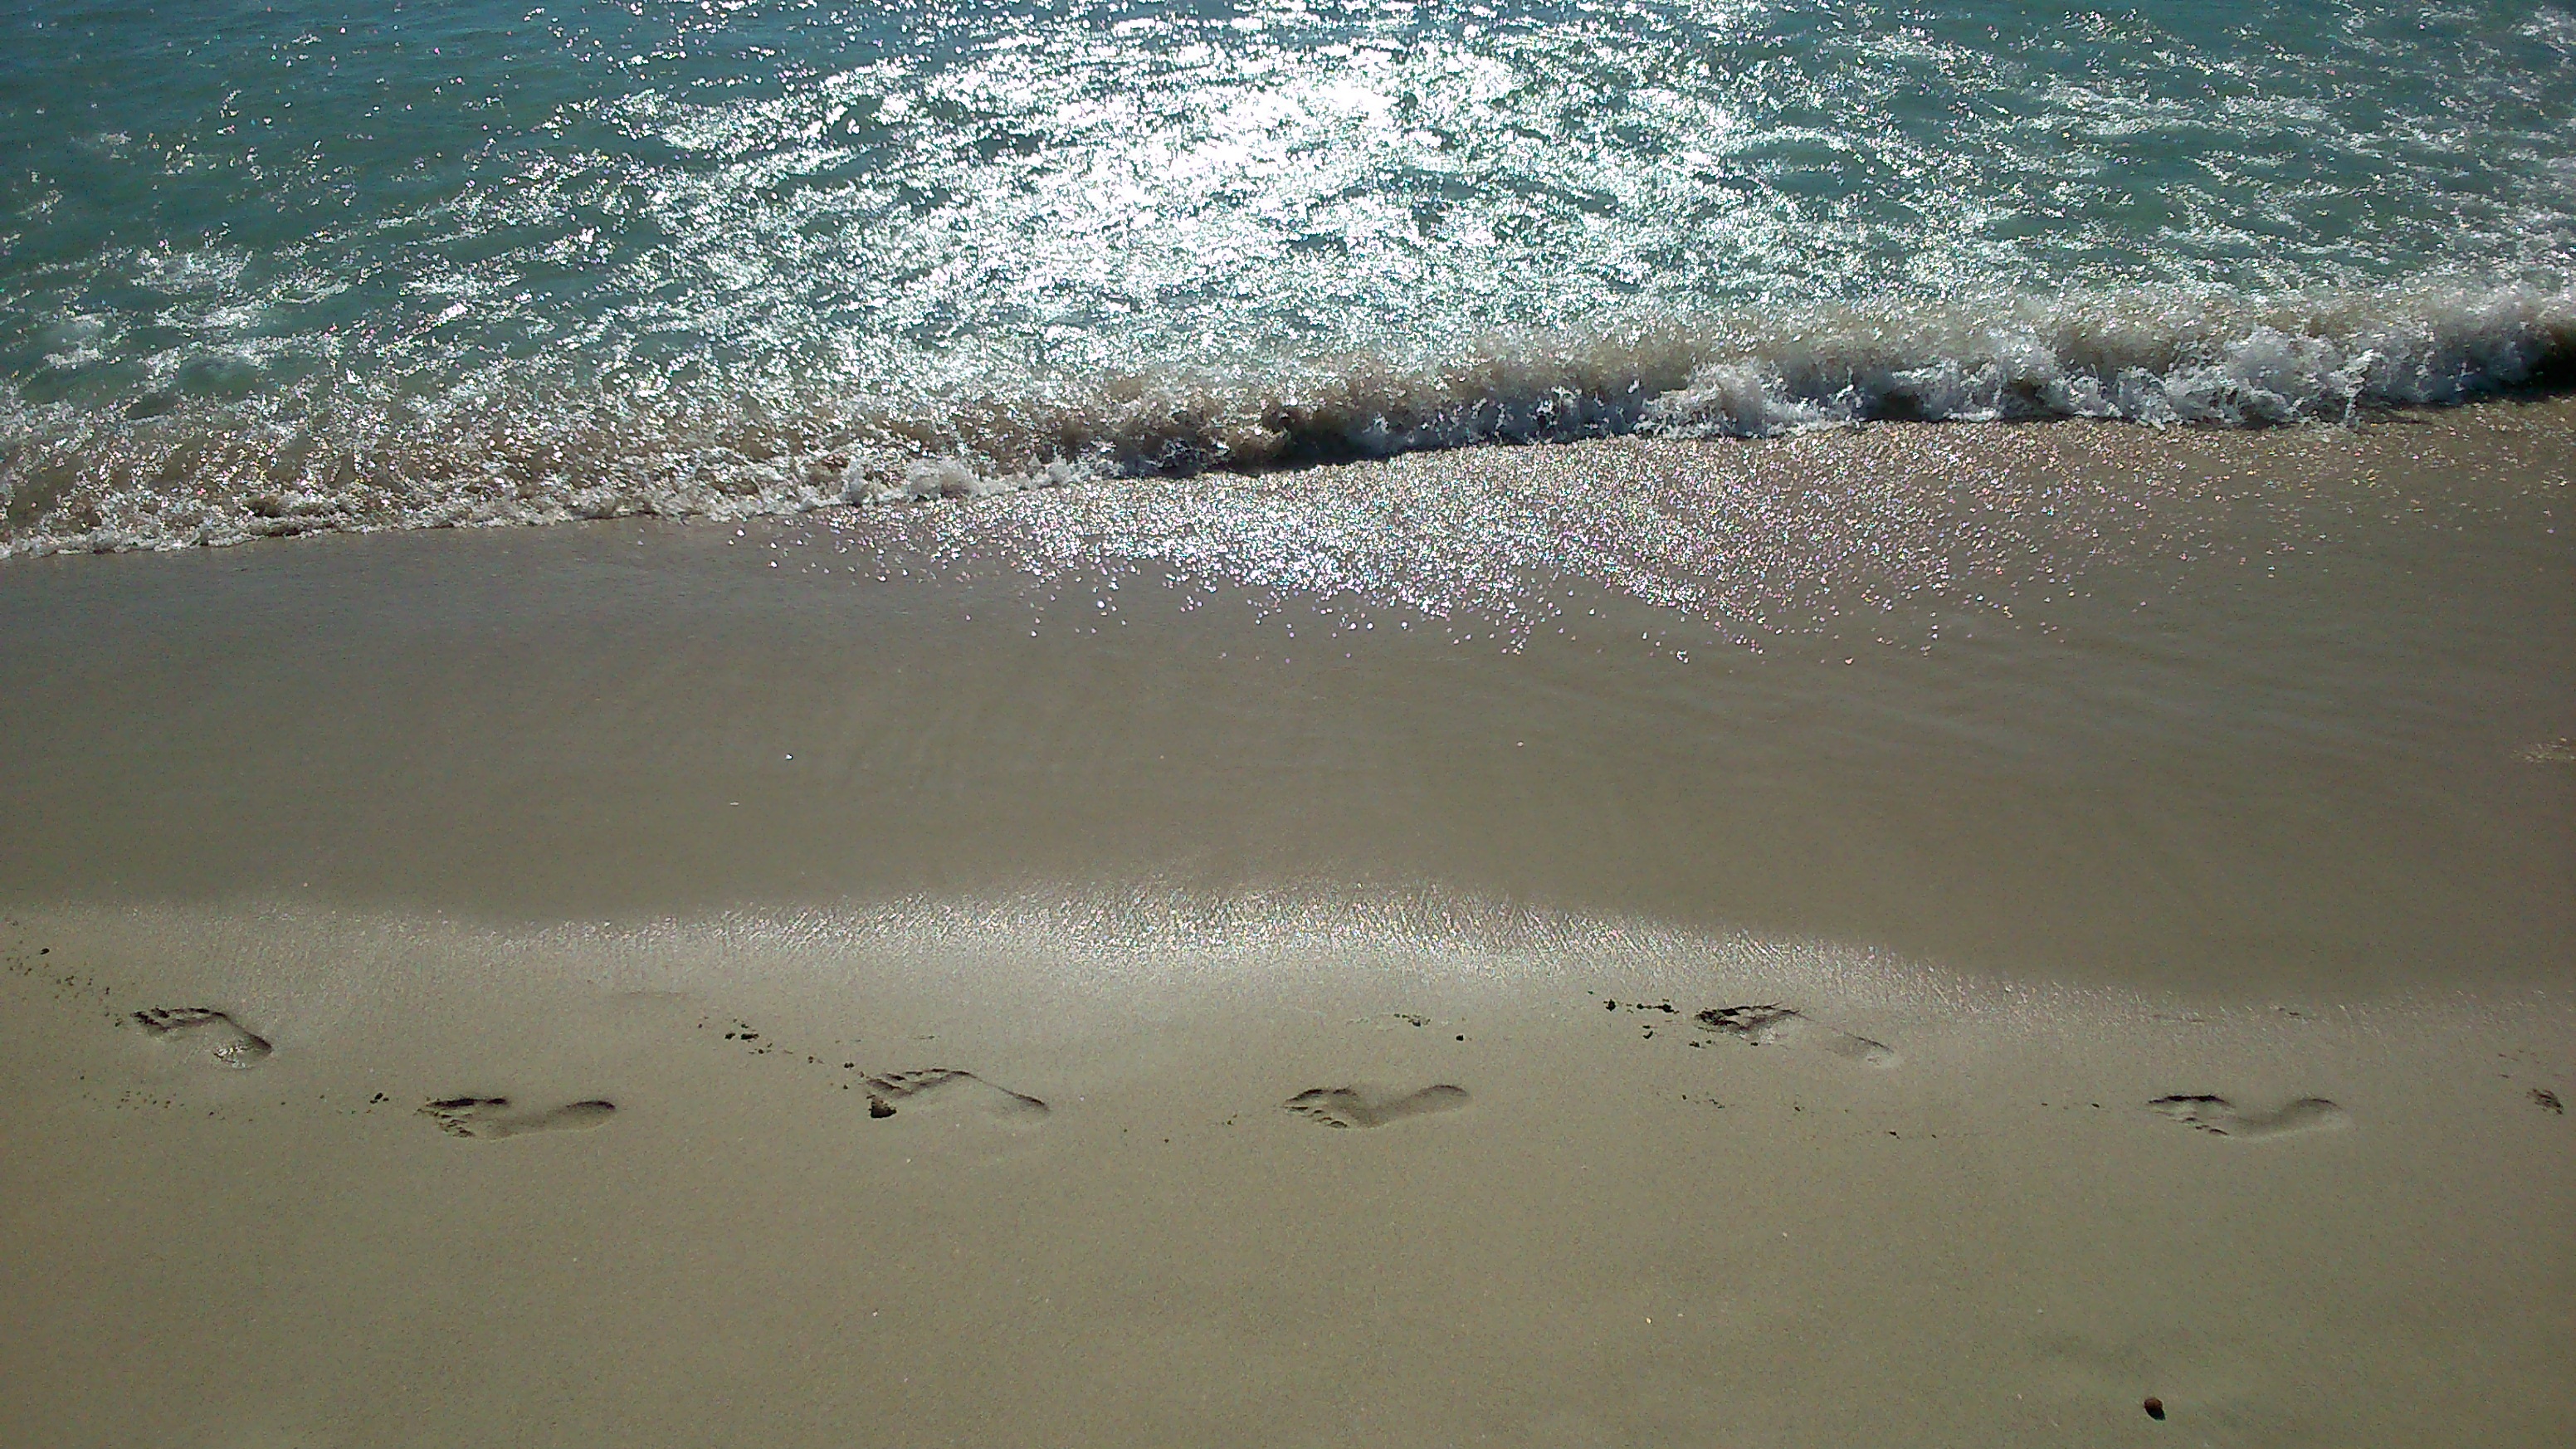
beach, sea, coast, water, sand, ocean, sun, shore, wave, summer, reflection, holiday, body of water, footprints, sand beach, mudflat, wind wave